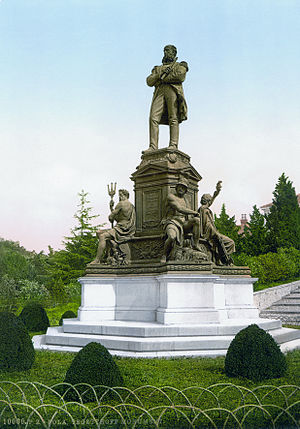
Slaget ved Lissa (1866) / Maritime navne fra slaget / Østrig
Admiral Tegetthoff døde ret ung, og til minde om ham blev dette monument rejst i flådehavnen i Pola i 1877. Da byen gik tabt for Østrig, blev det flyttet til Graz, hvor han ligger begravet.
Slaget ved Lissa fandt sted 20. juli 1866 nær øen Lissa i Adriaterhavet. Øen tilhørte på det tidpunkt kejserriget Østrig. I dag er øen en del af Kroatien og kaldes Vis. Slaget blev vundet af den østrigske flåde over den talmæssigt overlegne italienske flåde. Kampen var den første mellem flåder af panserskibe, og den fik stor betydning, fordi den østrigske flåde med held satsede på at vædre modstanderne frem for at sænke dem med kanonild.